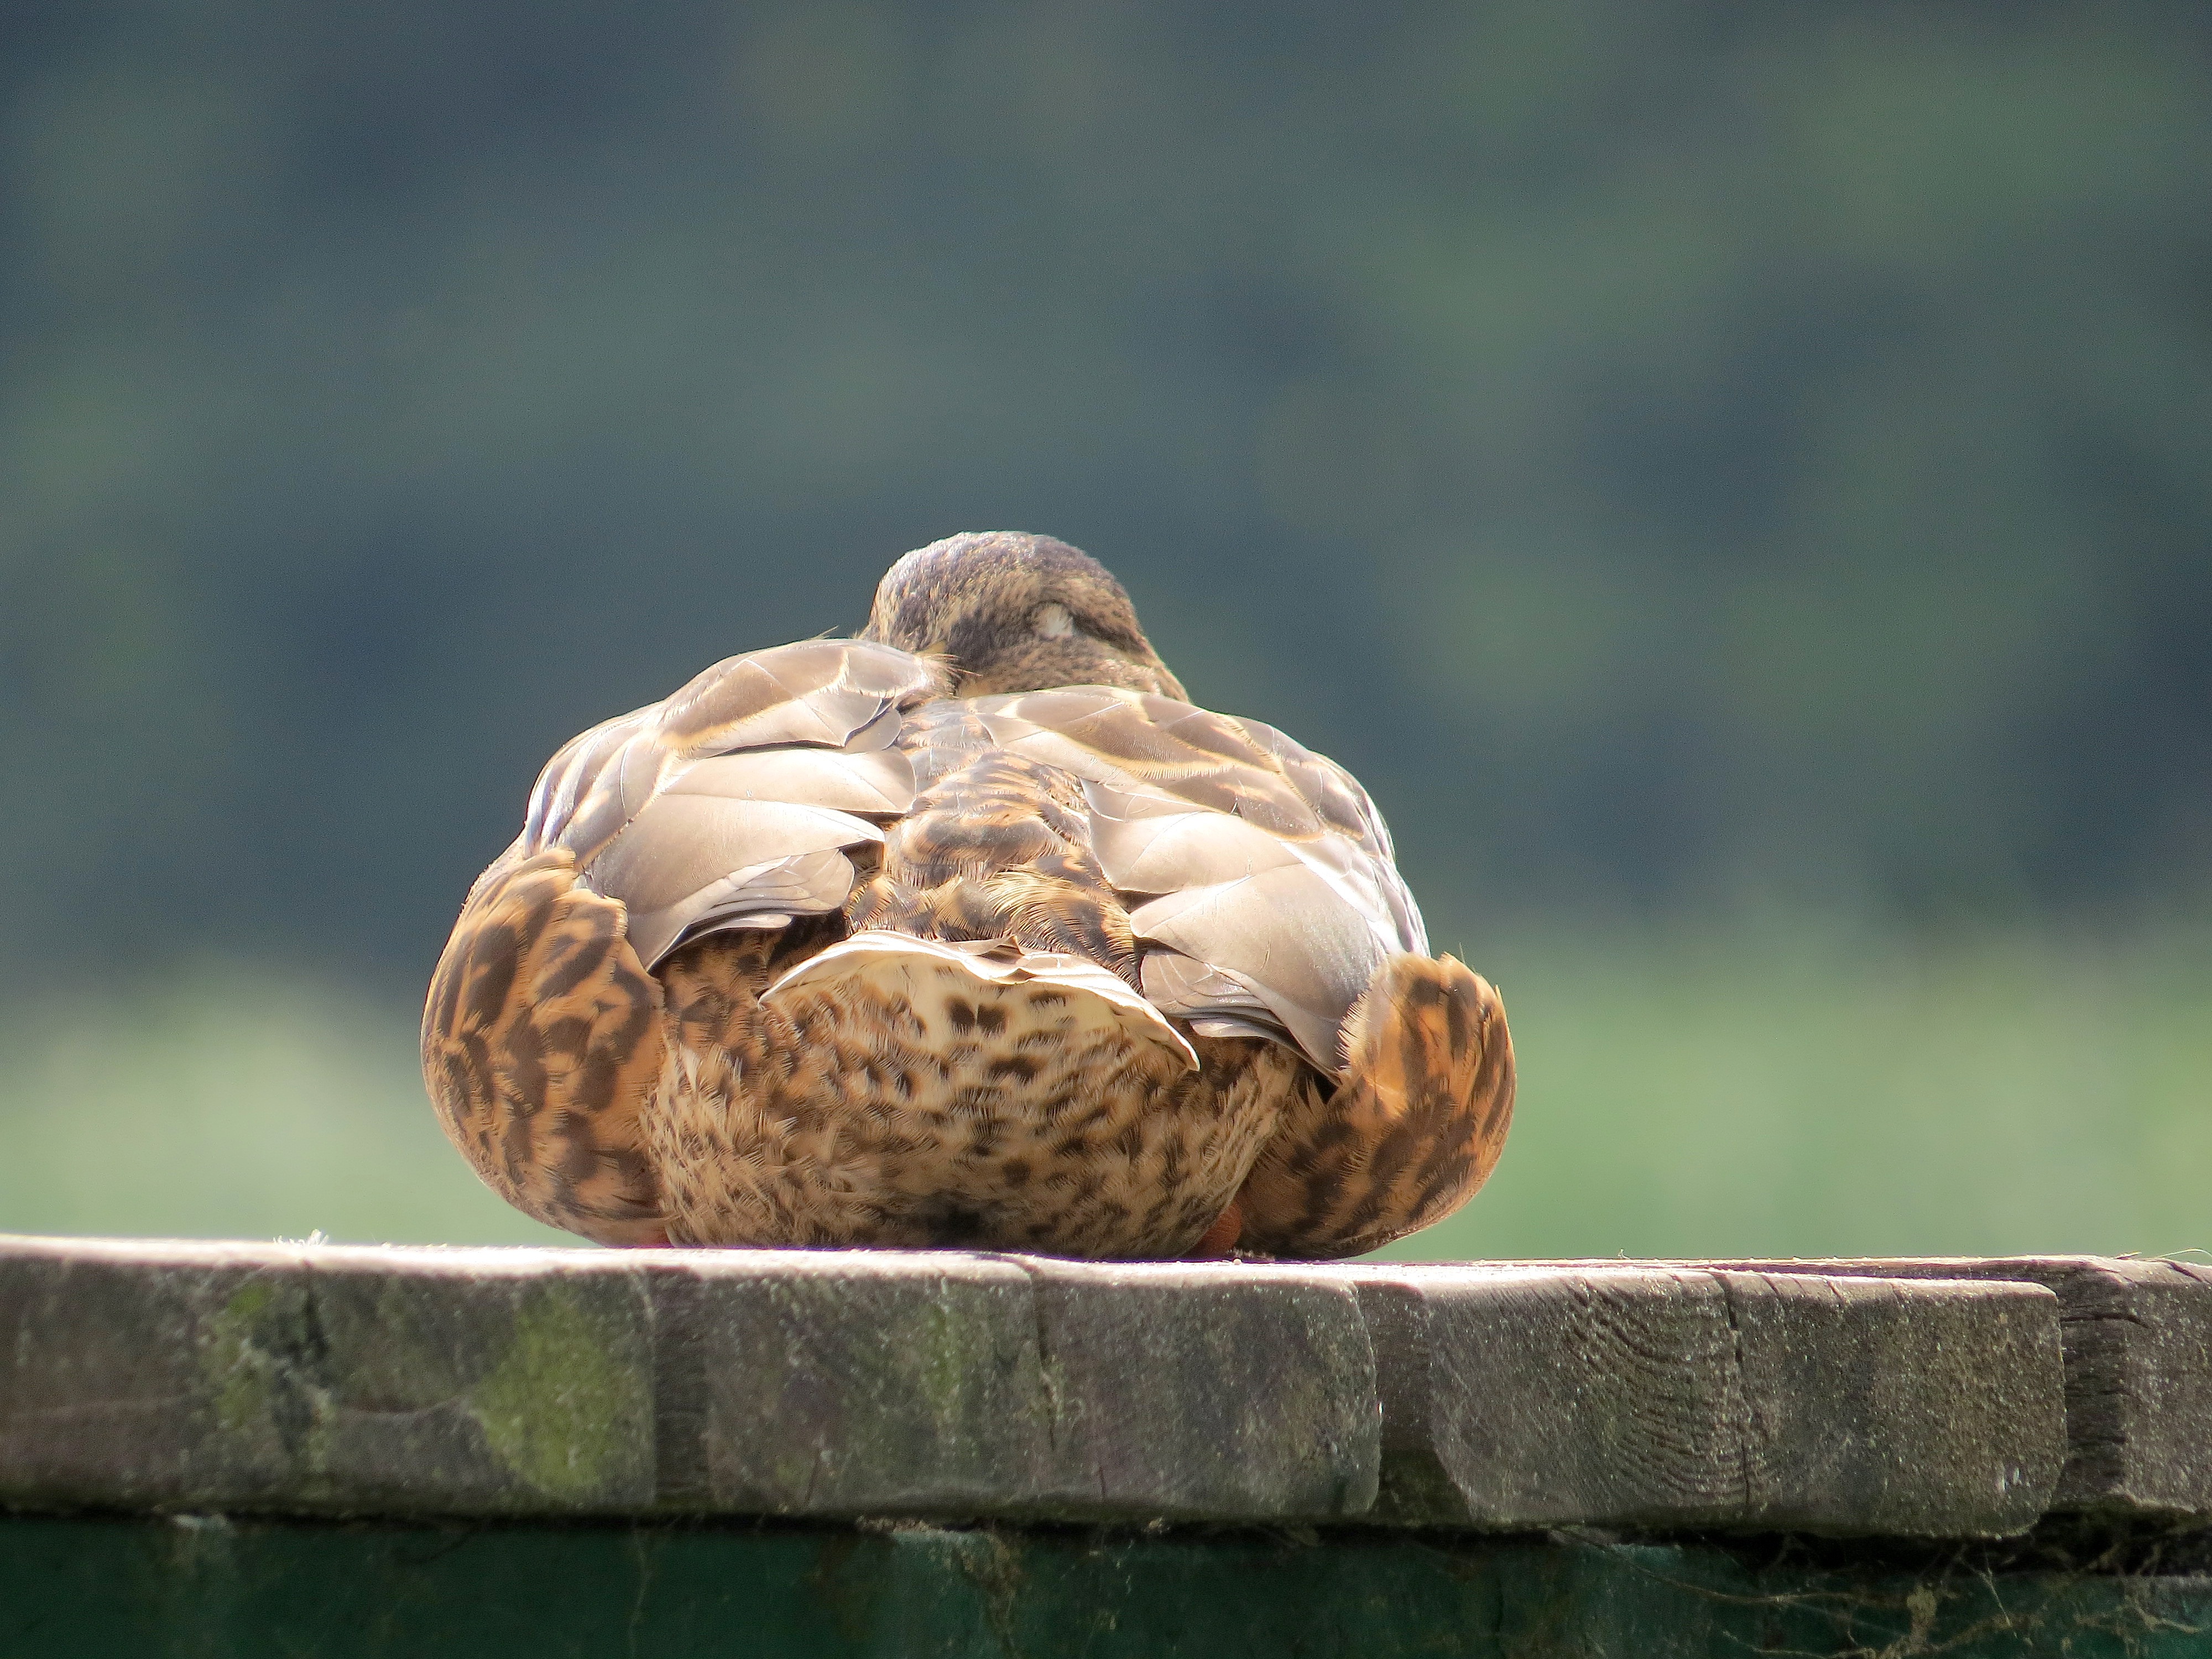
water, nature, bird, lake, wildlife, marina, reptile, fauna, close up, haven, duck, vertebrate, water bird